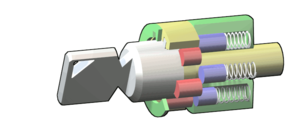
Une serrure tubulaire est un type de serrure à goupilles, dans laquelle les goupilles sont disposées de façon circulaire par rapport au cylindre. On la rencontre moins fréquemment que la serrure cylindrique. Ce type de serrure se rapproche également fortement de celui d'une serrure à pompe.